East Mani

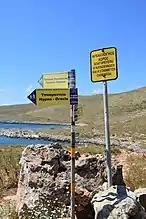
Sign at archaeological site of Tainaros

East Mani ( - "Anatolikí Máni") is a Greek municipality in the Peloponnese administrative region, in the regional unit of modern Laconia. Its seat of administration is the town of Gytheio. It covers the southern portion of the mountainous and rocky Mani Peninsula, a geographic and cultural region long considered distinct and isolated relative to the rest of Greece. The neighboring municipality West Mani to its northwest encompasses the remainder of the Mani Peninsula. Both municipalities were established in 2011 following reforms to Greek administrative divisions.